New Bilibid Prison drug trafficking scandal

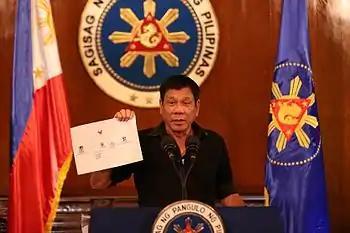
President Rodrigo Duterte presents a chart illustrating a drug trade network of high level drug syndicates in the Philippines during a press conference

Following his victory in the May 2016 elections, Duterte launched an intensified anti-drug campaign and ordered the investigation of the personalities behind the proliferation of illegal drug trade at the Bilibid. The new Justice Secretary Vitaliano Aguirre II reported that 75% of drug transactions in the country were being "cooked" in Bilibid and announced that eliminating drug trade in prisons will be a priority of his department.